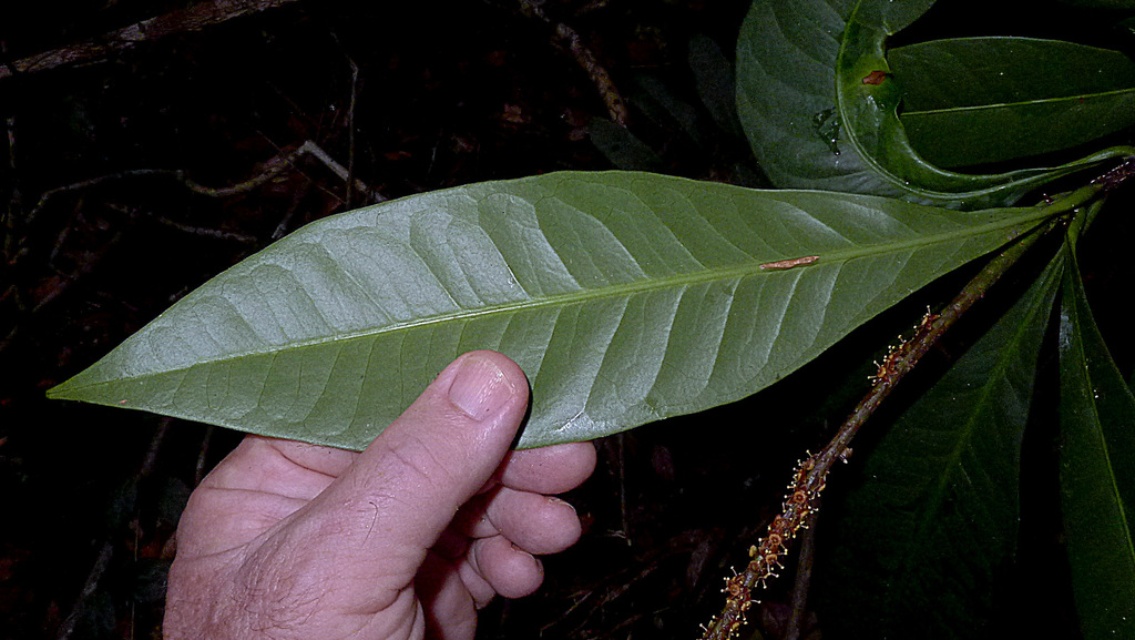
Question: Considering the relative positions of pink flesh at center and glossy green leaf at upper right in the image provided, where is pink flesh at center located with respect to glossy green leaf at upper right? (A) below (B) above
Answer: A